Cambrai

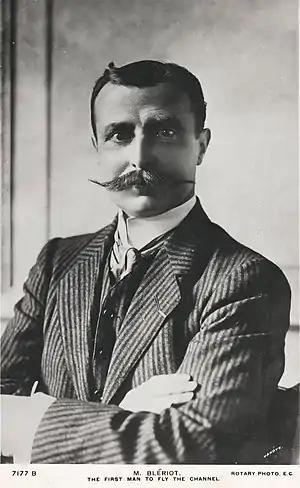
Louis Blériot

The two best-known gastronomic specialties of Cambrai are the , a sausage traditionally made of ground veal (which was prohibited by European regulations, following the episode of mad cow disease, until 2015), which associated gastronomic society is one of the most representative in the region, and the Bêtise de Cambrai, a coated mint confection which is one of the most emblematic gourmet specialties of France.